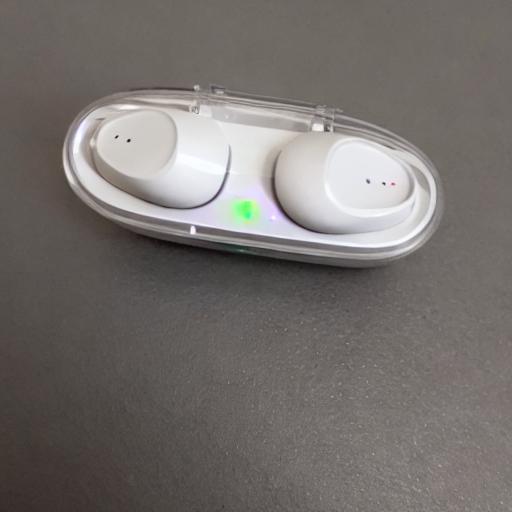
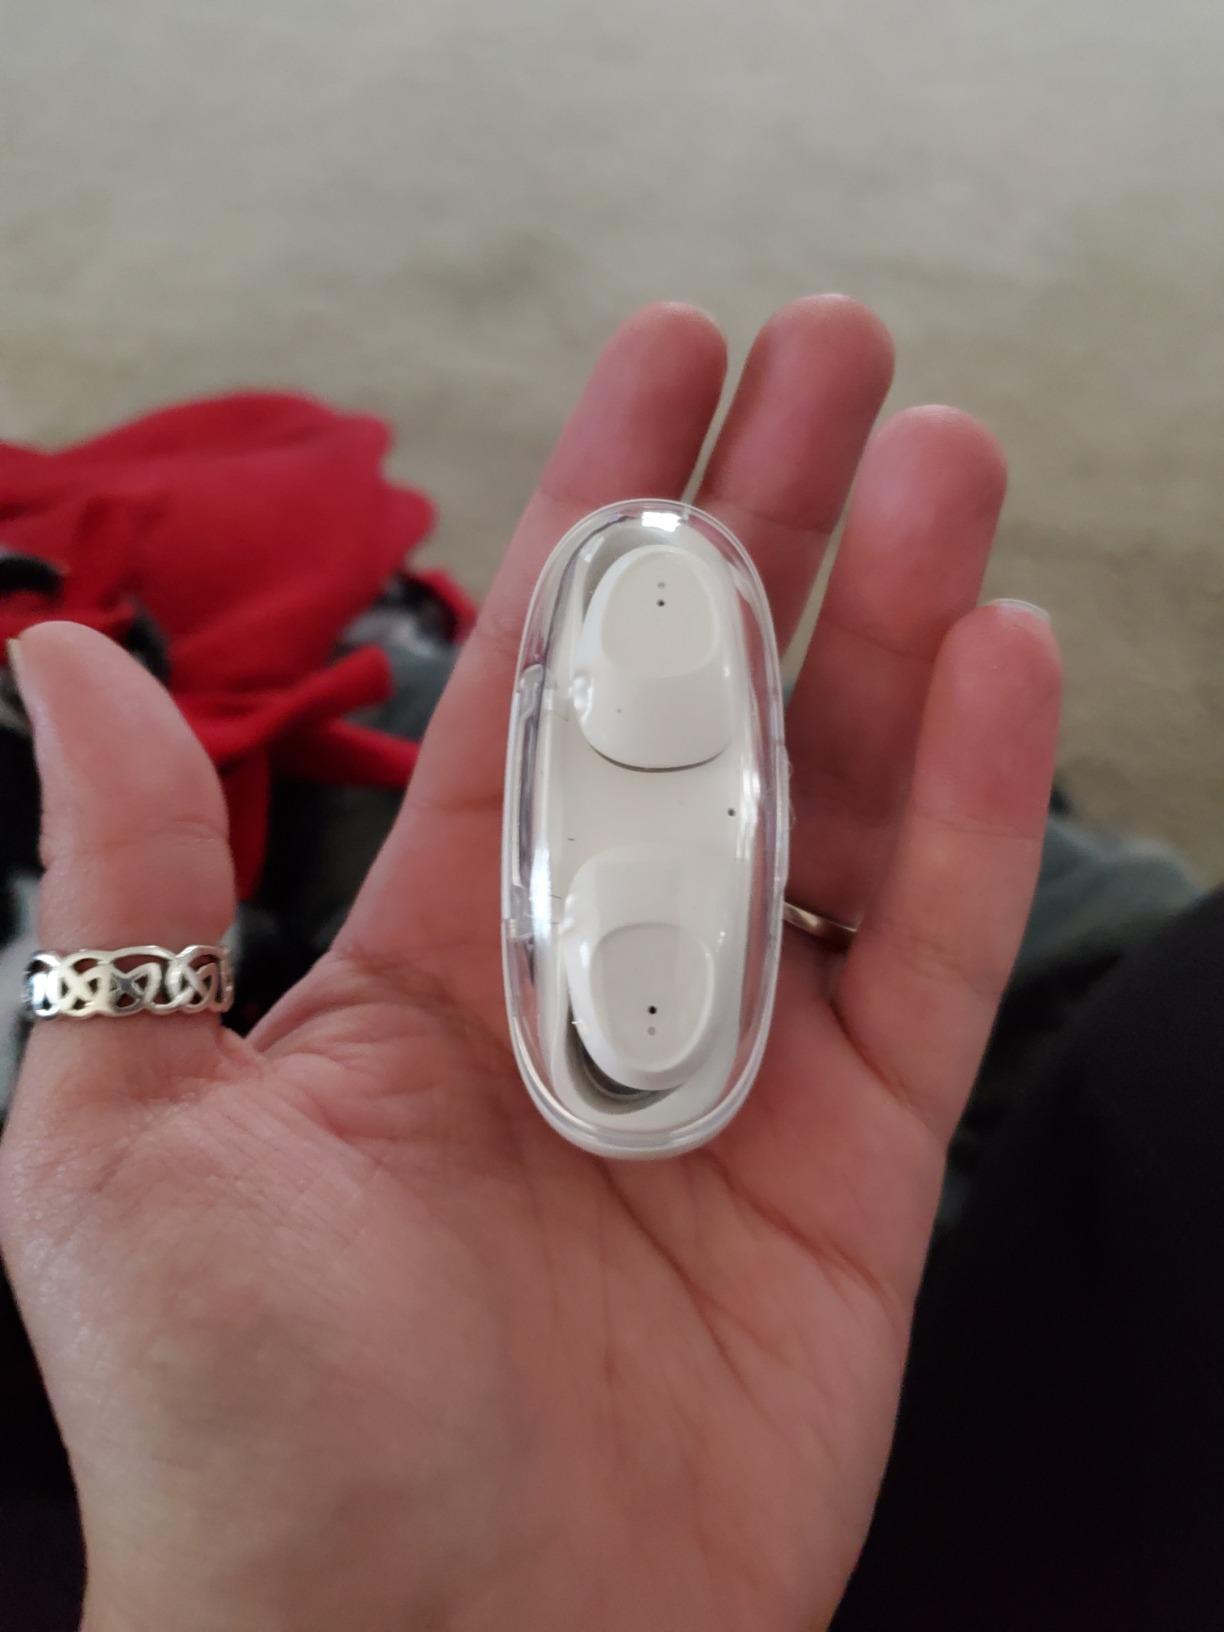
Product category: earbuds
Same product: no